Foo Camp

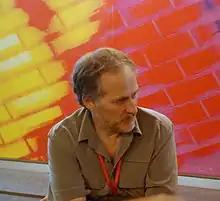
Tim O'Reilly in Foo China 2007

Foo Camp is an annual hacker event hosted by publisher O'Reilly Media.